Dog Latin

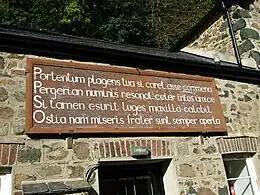
Broken "Latin" inscription in Fishguard

Dog Latin, or cod Latin, is a phrase or jargon that imitates Latin, often by what is referred to as "translating" English words (or those of other languages) into Latin by conjugating or declining them, as if they were Latin words. Dog Latin is usually a humorous device used for mocking scholarly seriousness. The term can also refer to a poor-quality attempt at writing genuine Latin.